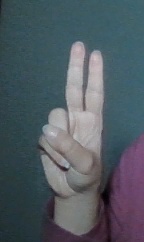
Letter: taa